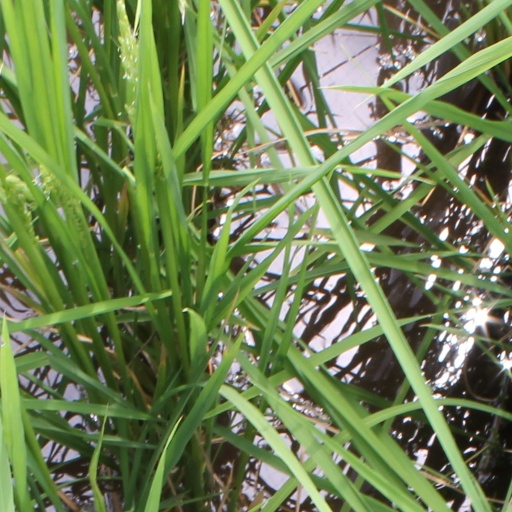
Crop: rice